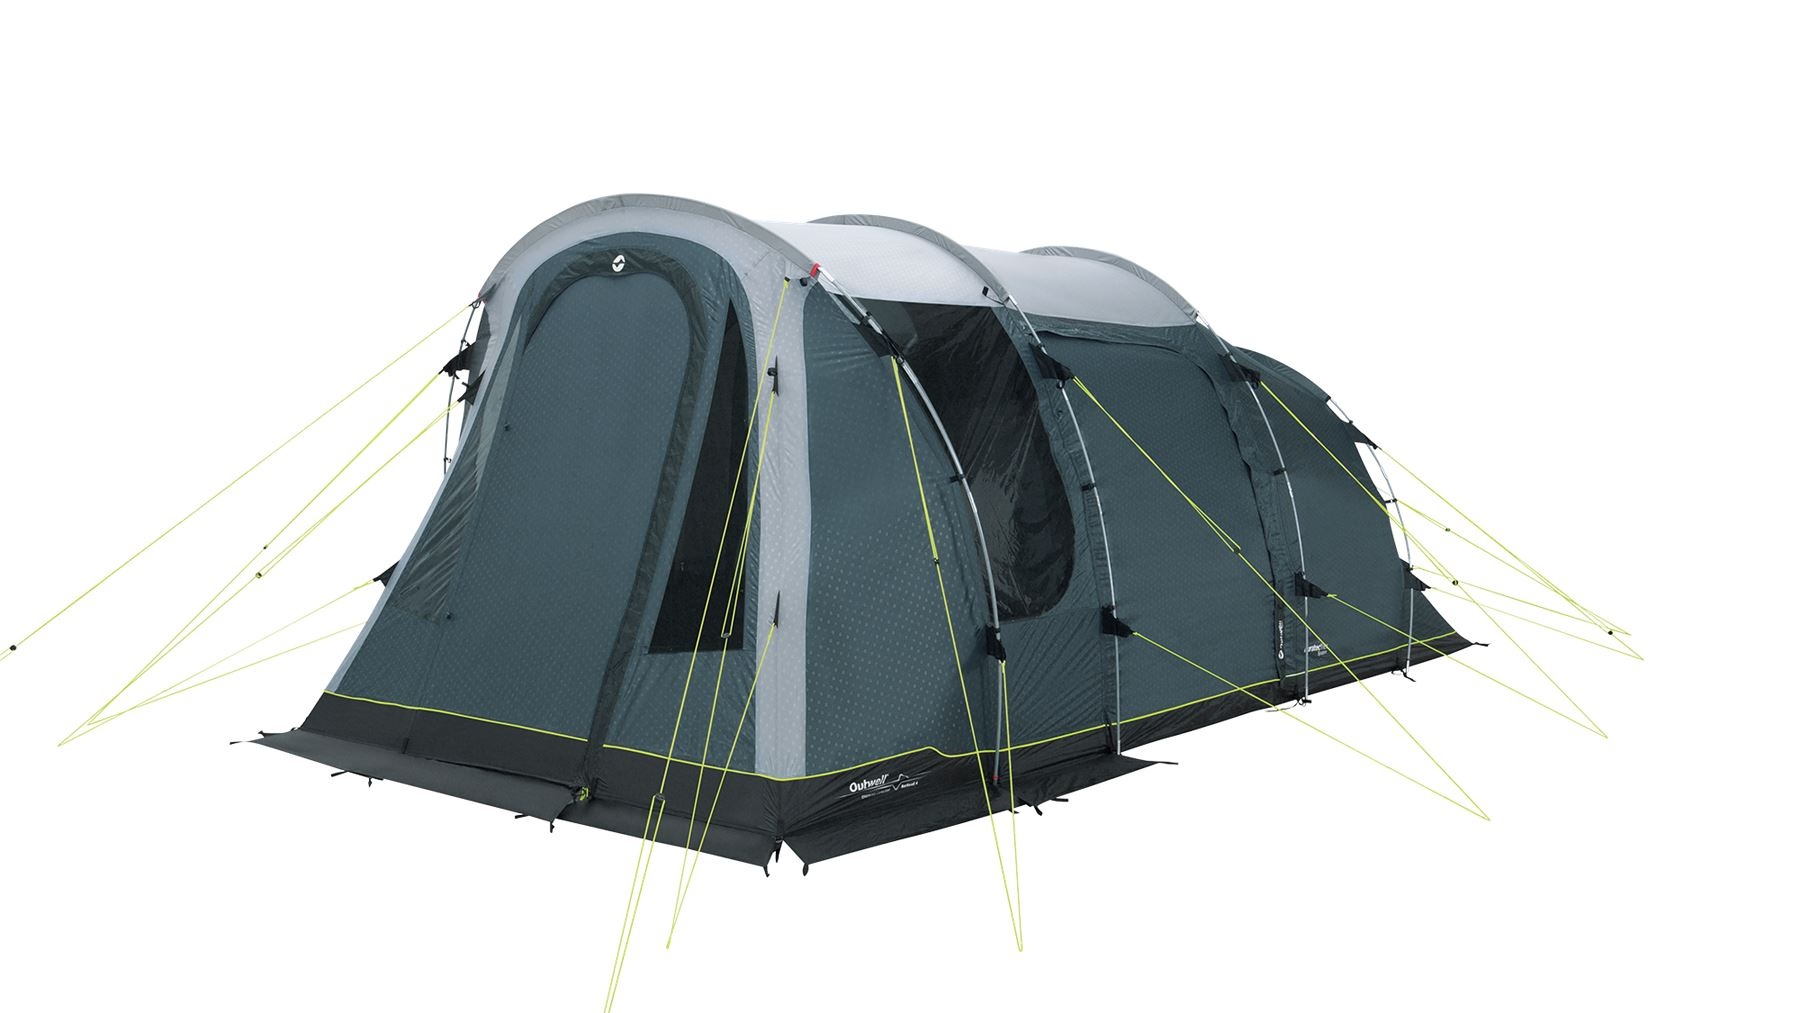
Outwell Rockwell 4 Pole Tent Blue 4 Person
The Outwell Rockwell 4 is a compact three-zone tent. The third zone wall has mesh windows with toggle-up curtains. It features two darkened bedrooms with good ventilation, and the wet zone can be used for storage or as a sheltered entrance during bad weather. Three zones provide a large family with wet room, dry living room and bedroom. The front inner is perfect for storage or as an extra bedroom and is easily removed to increase living space Durable, waterproof, sewn-in groundsheet Dark Premier Bedrooms with mesh ventilation for sleep comfort Light, warm-toned flysheet roof creates a bright, cheerful internal ambience
Brand: Outwell
Category: Sporting Goods > Outdoor Recreation > Camping & Hiking > Tents > Domes